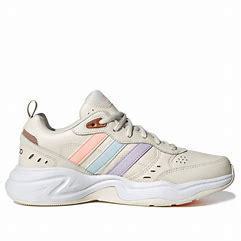
Brand: adidas
Model: NEO Strutter Athletic